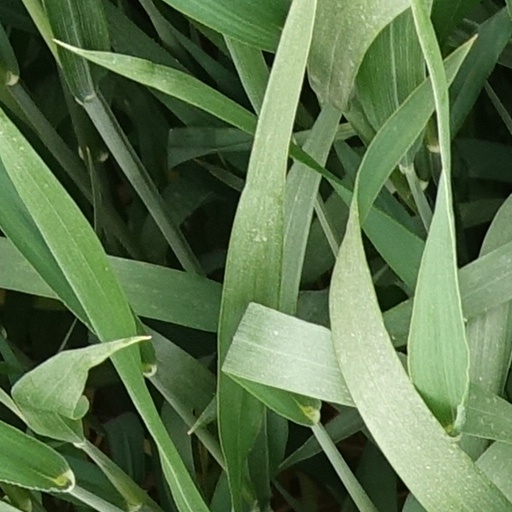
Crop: wheat